LD 50 Lethal Dose

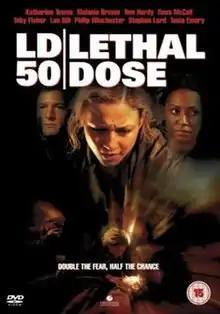
DVD cover

LD 50 Lethal Dose is a 2003 horror film directed by Simon De Selva, produced by Alistair MacLean-Clark and Basil Stephens and written by Matthew McGuchan. A group of animal rights activists set off to free an imprisoned colleague from a terrifying ordeal but their rescue mission turns into a series of twisted and mind bending incidents. Starring Tom Hardy, Katharine Towne and Melanie Brown.